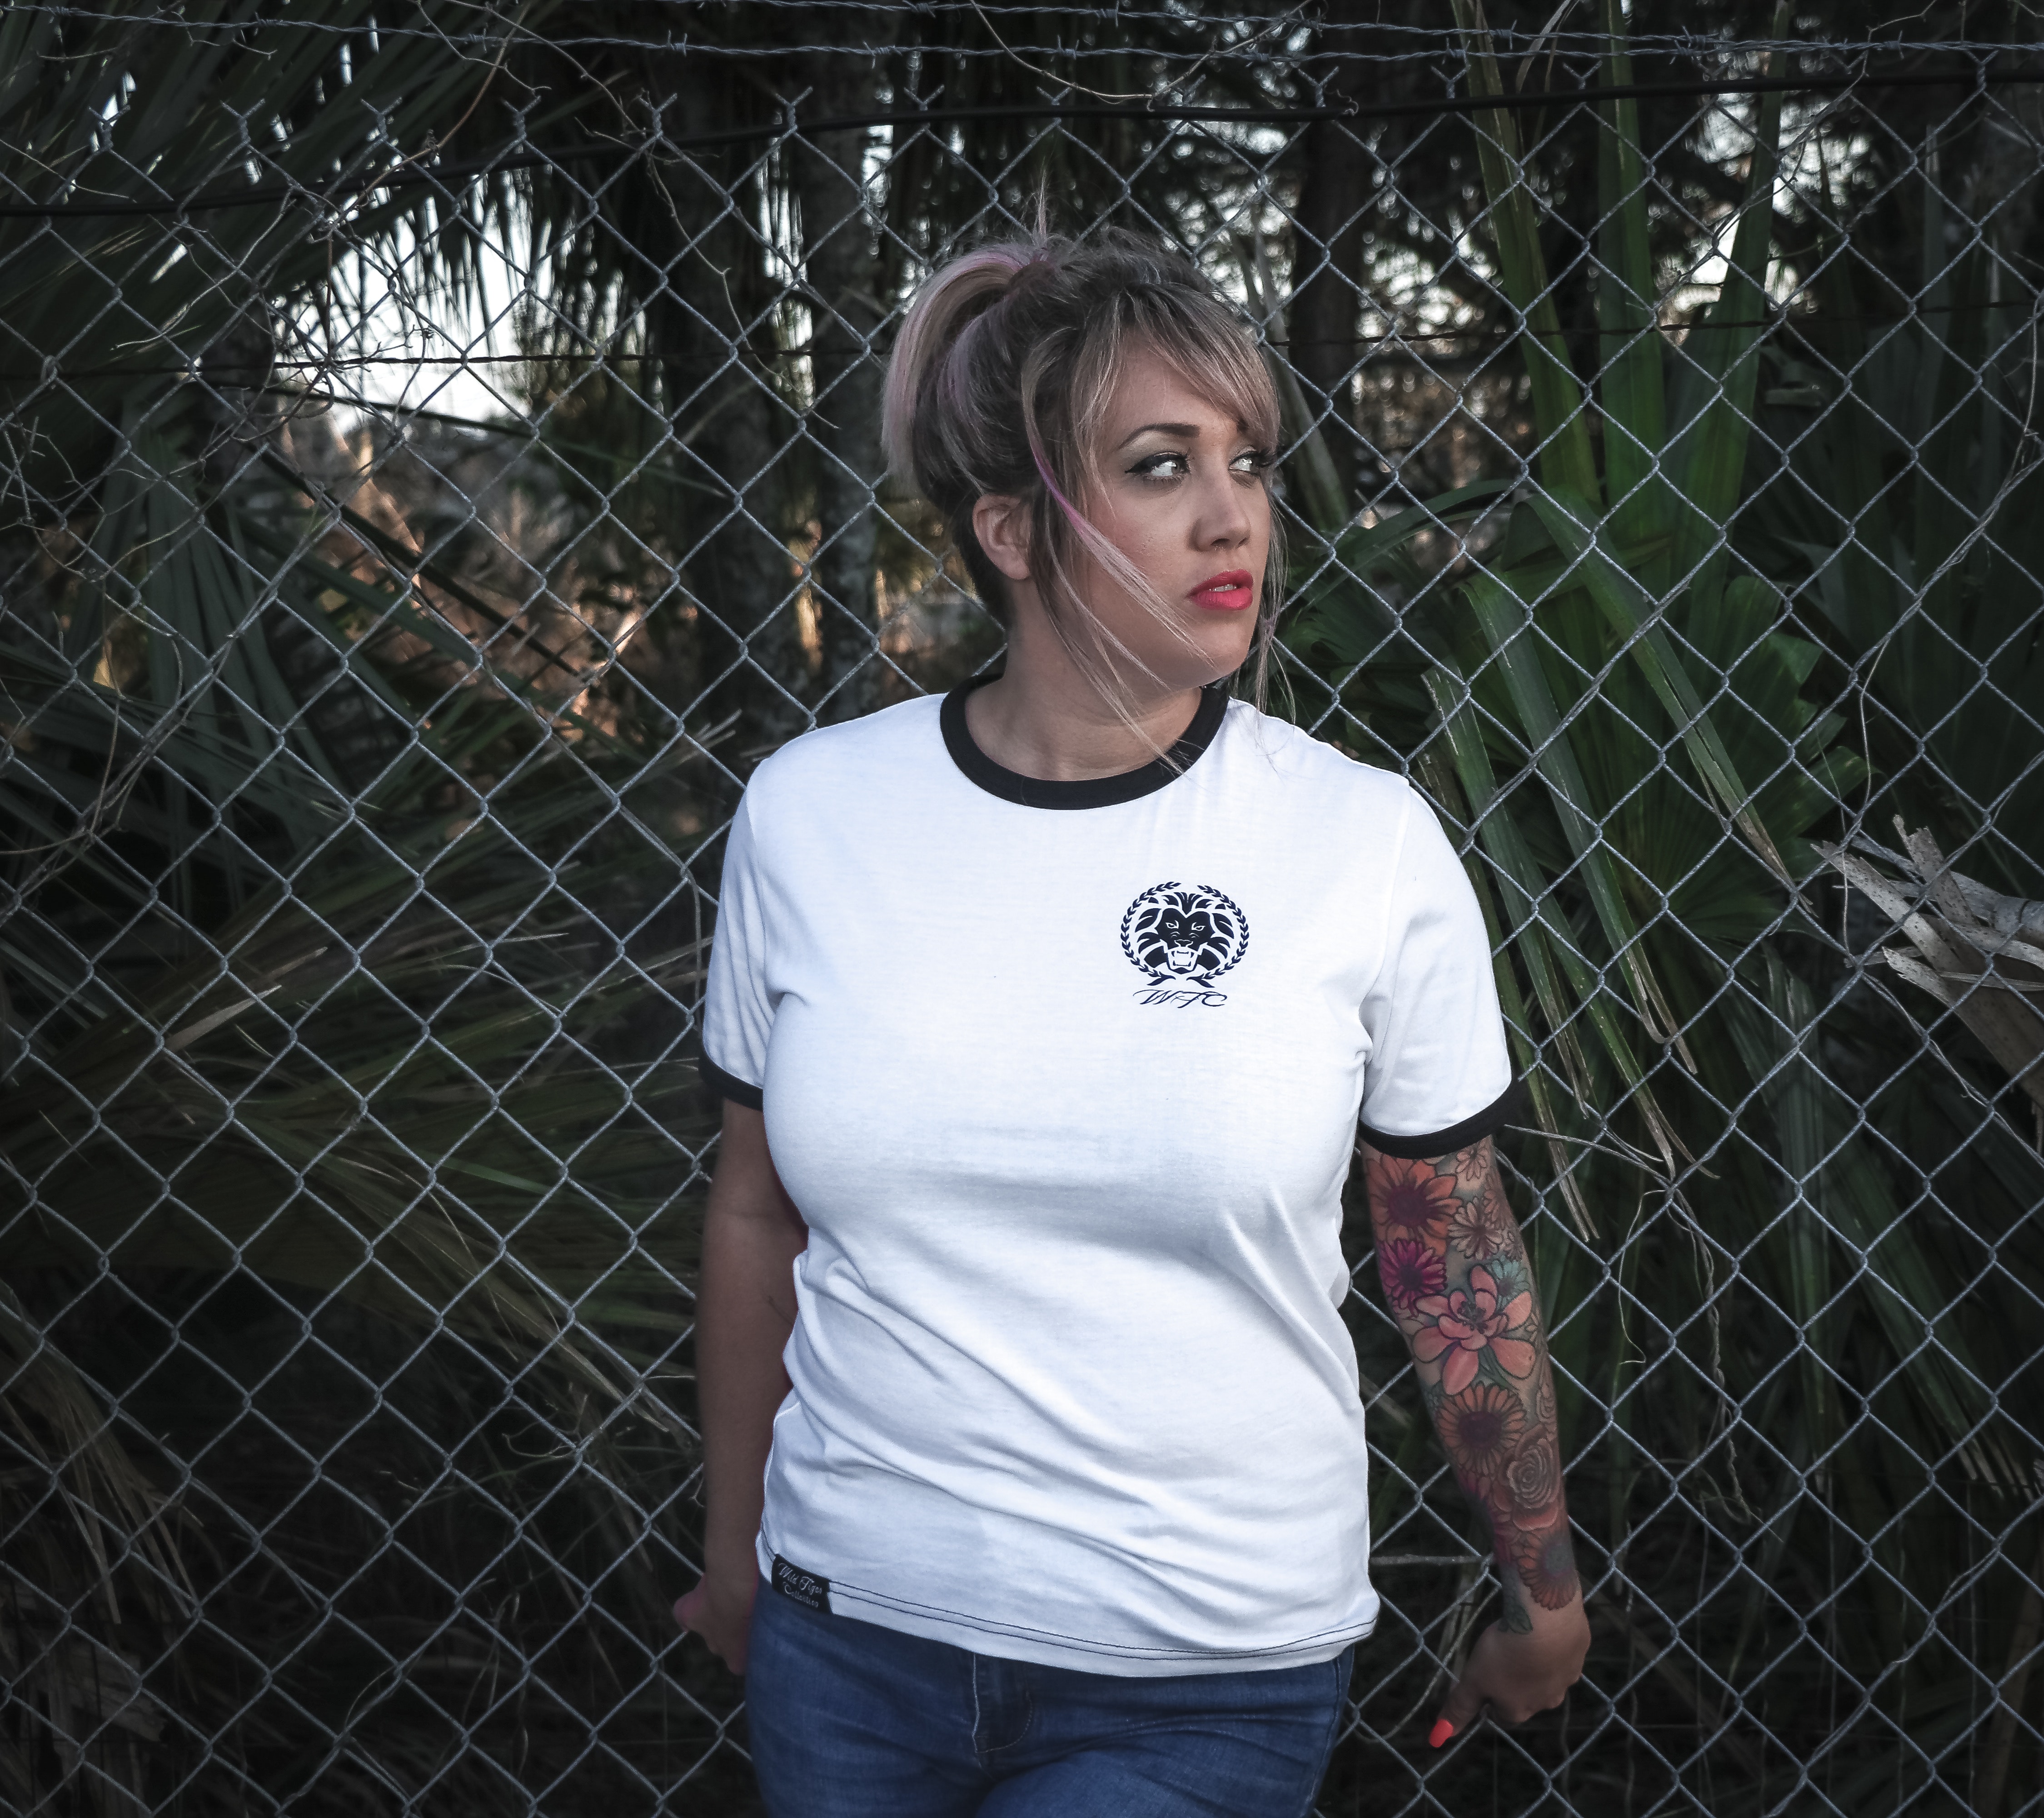
t shirt, chain link fencing, tree, muscle, photography, top, sleeve, smile, style